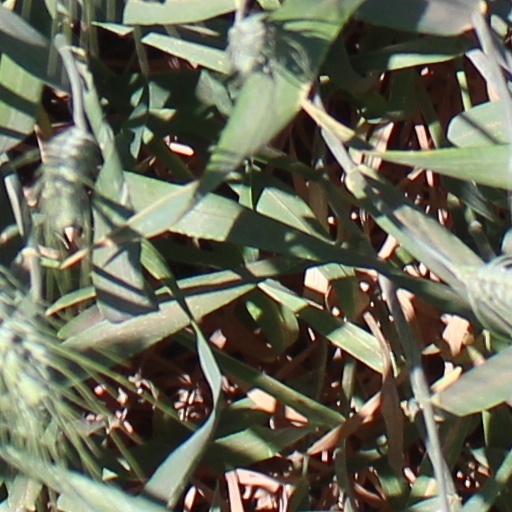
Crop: wheat